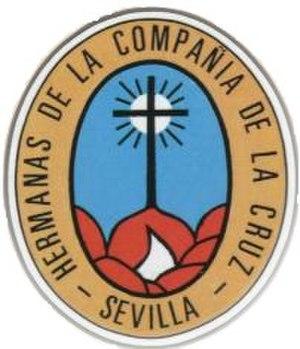
Les sœurs de la compagnie de la Croix forment une congrégation religieuse féminine hospitalière et caritative de droit pontifical.